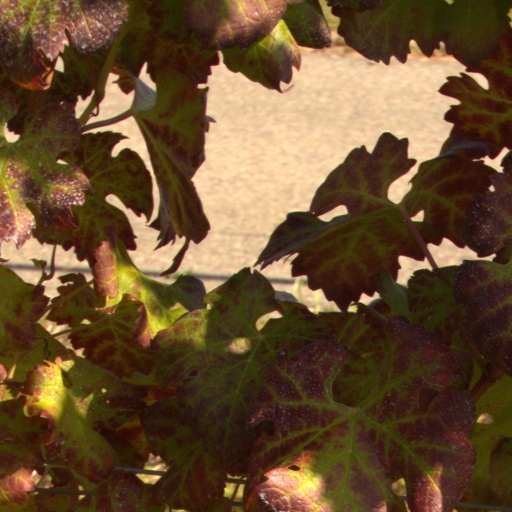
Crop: grape